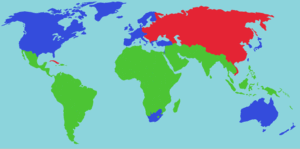
Den første verden
Under Den kolde krig: